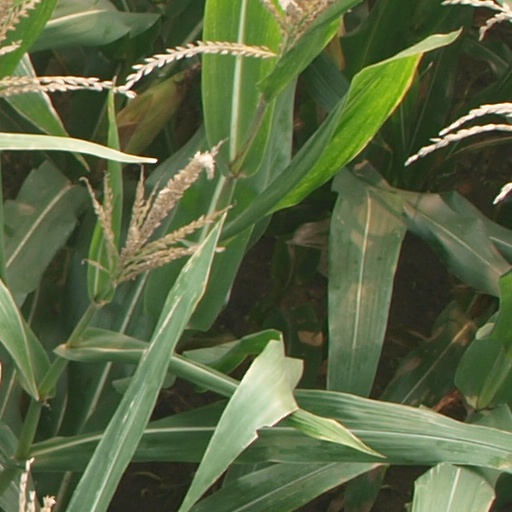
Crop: maize; corn